Tahlee, New South Wales

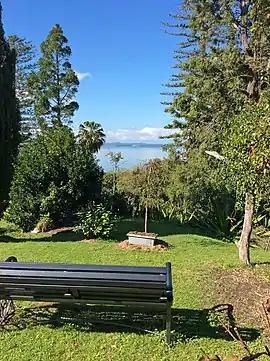
Tahlee, 2017

Tahlee is a suburb of the Mid-Coast Council local government area in the Hunter and Mid North Coast regions of New South Wales, Australia, located on the northern shores of Port Stephens. The suburb is sparsely populated with the only significant population centre being the historic pastoral property of Tahlee, from which the suburb takes its name. The remainder of the suburb is primarily undeveloped bushland.